Lower Subansiri district

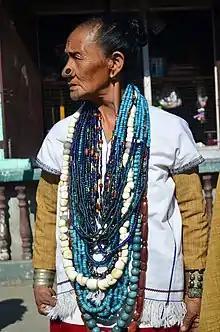
An Apatani woman in a traditional attire during Muting Festival.

According to the 2011 census Lower Subansiri district has a population of 83,030, roughly equal to the nation of Andorra. This gives it a ranking of 623rd in India (out of a total of 640). The district has a population density of . Its population growth rate over the decade 2001–2011 was 48.65%. Lower Subansiri has a sex ratio of 975 females for every 1000 males, and a literacy rate of 76.33%.